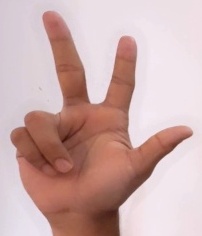
ASL sign: 3